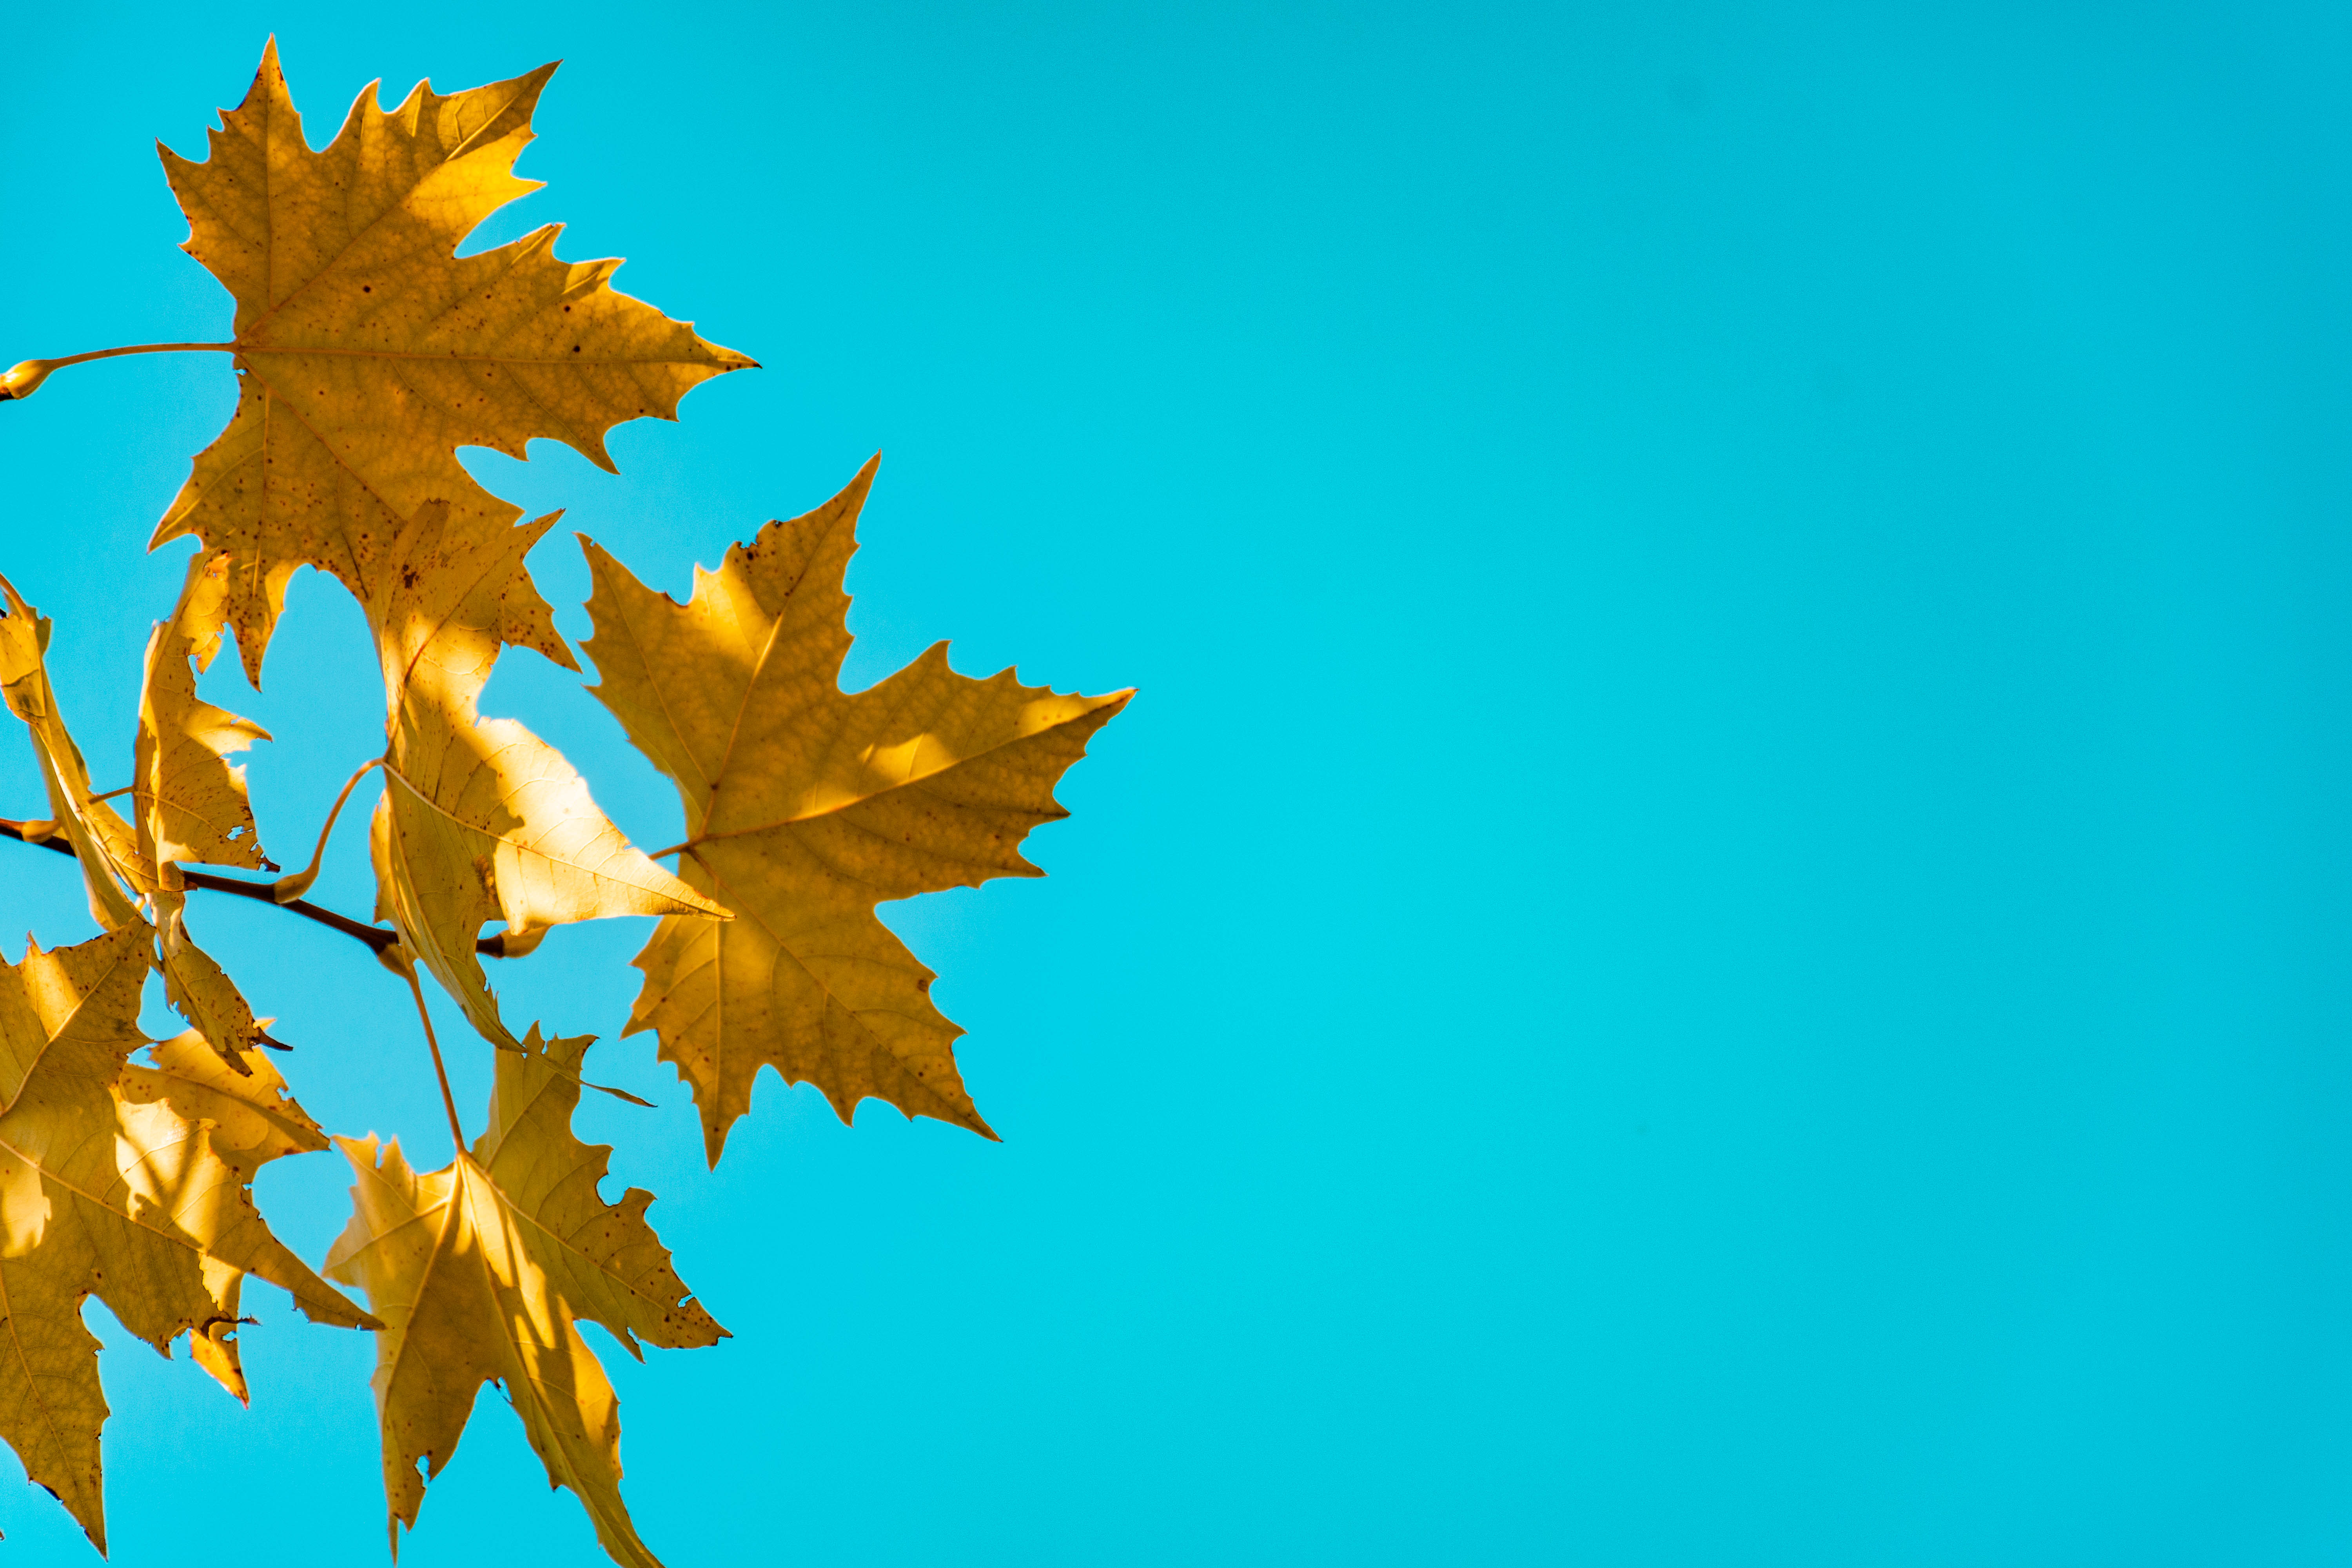
autumn, fall, yellow, blue, sky, mapple, leaf, leaves, maple leaf, tree, Black maple, plant, woody plant, plane, maple, flowering plant, sweet gum, plane tree family, silver maple, plant stem